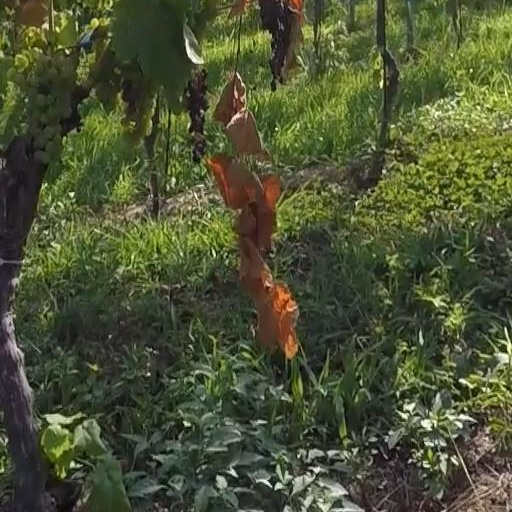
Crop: grape